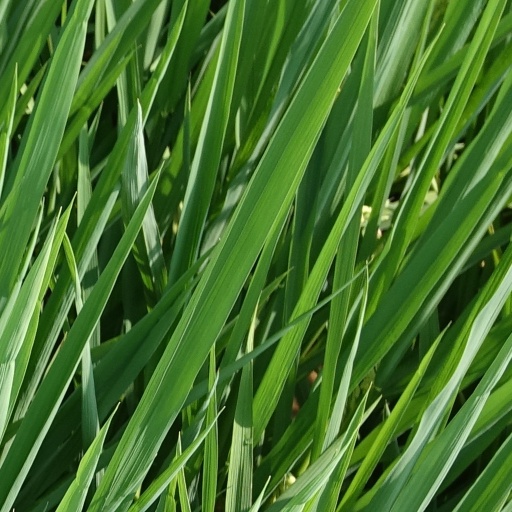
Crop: rice